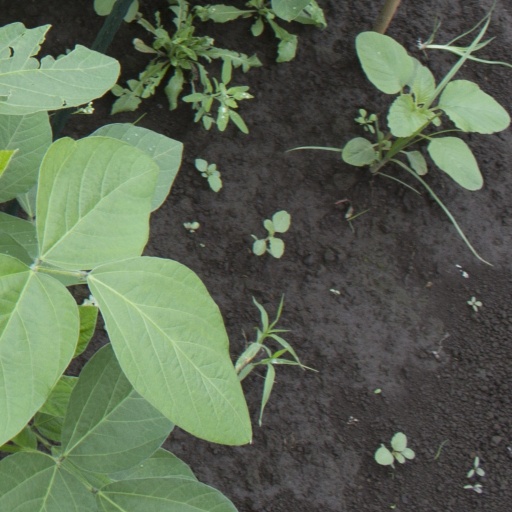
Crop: soybean